Pizza dolce di Beridde

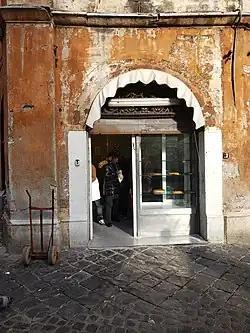
Bakery in Via del Portico di Ottavia in the Roman Ghetto

A lozenge of the cake is traditionally given to each participant of the circumcision feast at the end of the ceremony. It is contained in a bag of sweets called "kavodde", which means 'dignity' in Hebrew and symbolises the commandment to honour one's father and mother.